Chris Malonga

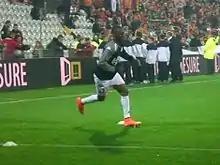
Malonga with Laval in 2015

Francis Chris Malonga Ntsayi (born 11 July 1987) is a professional footballer who plays as a winger for Racing Besançon. Born in France, he represented Congo at international level.